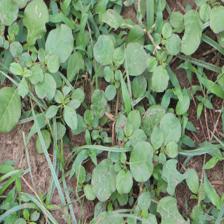
Label: BroadLeafWeed